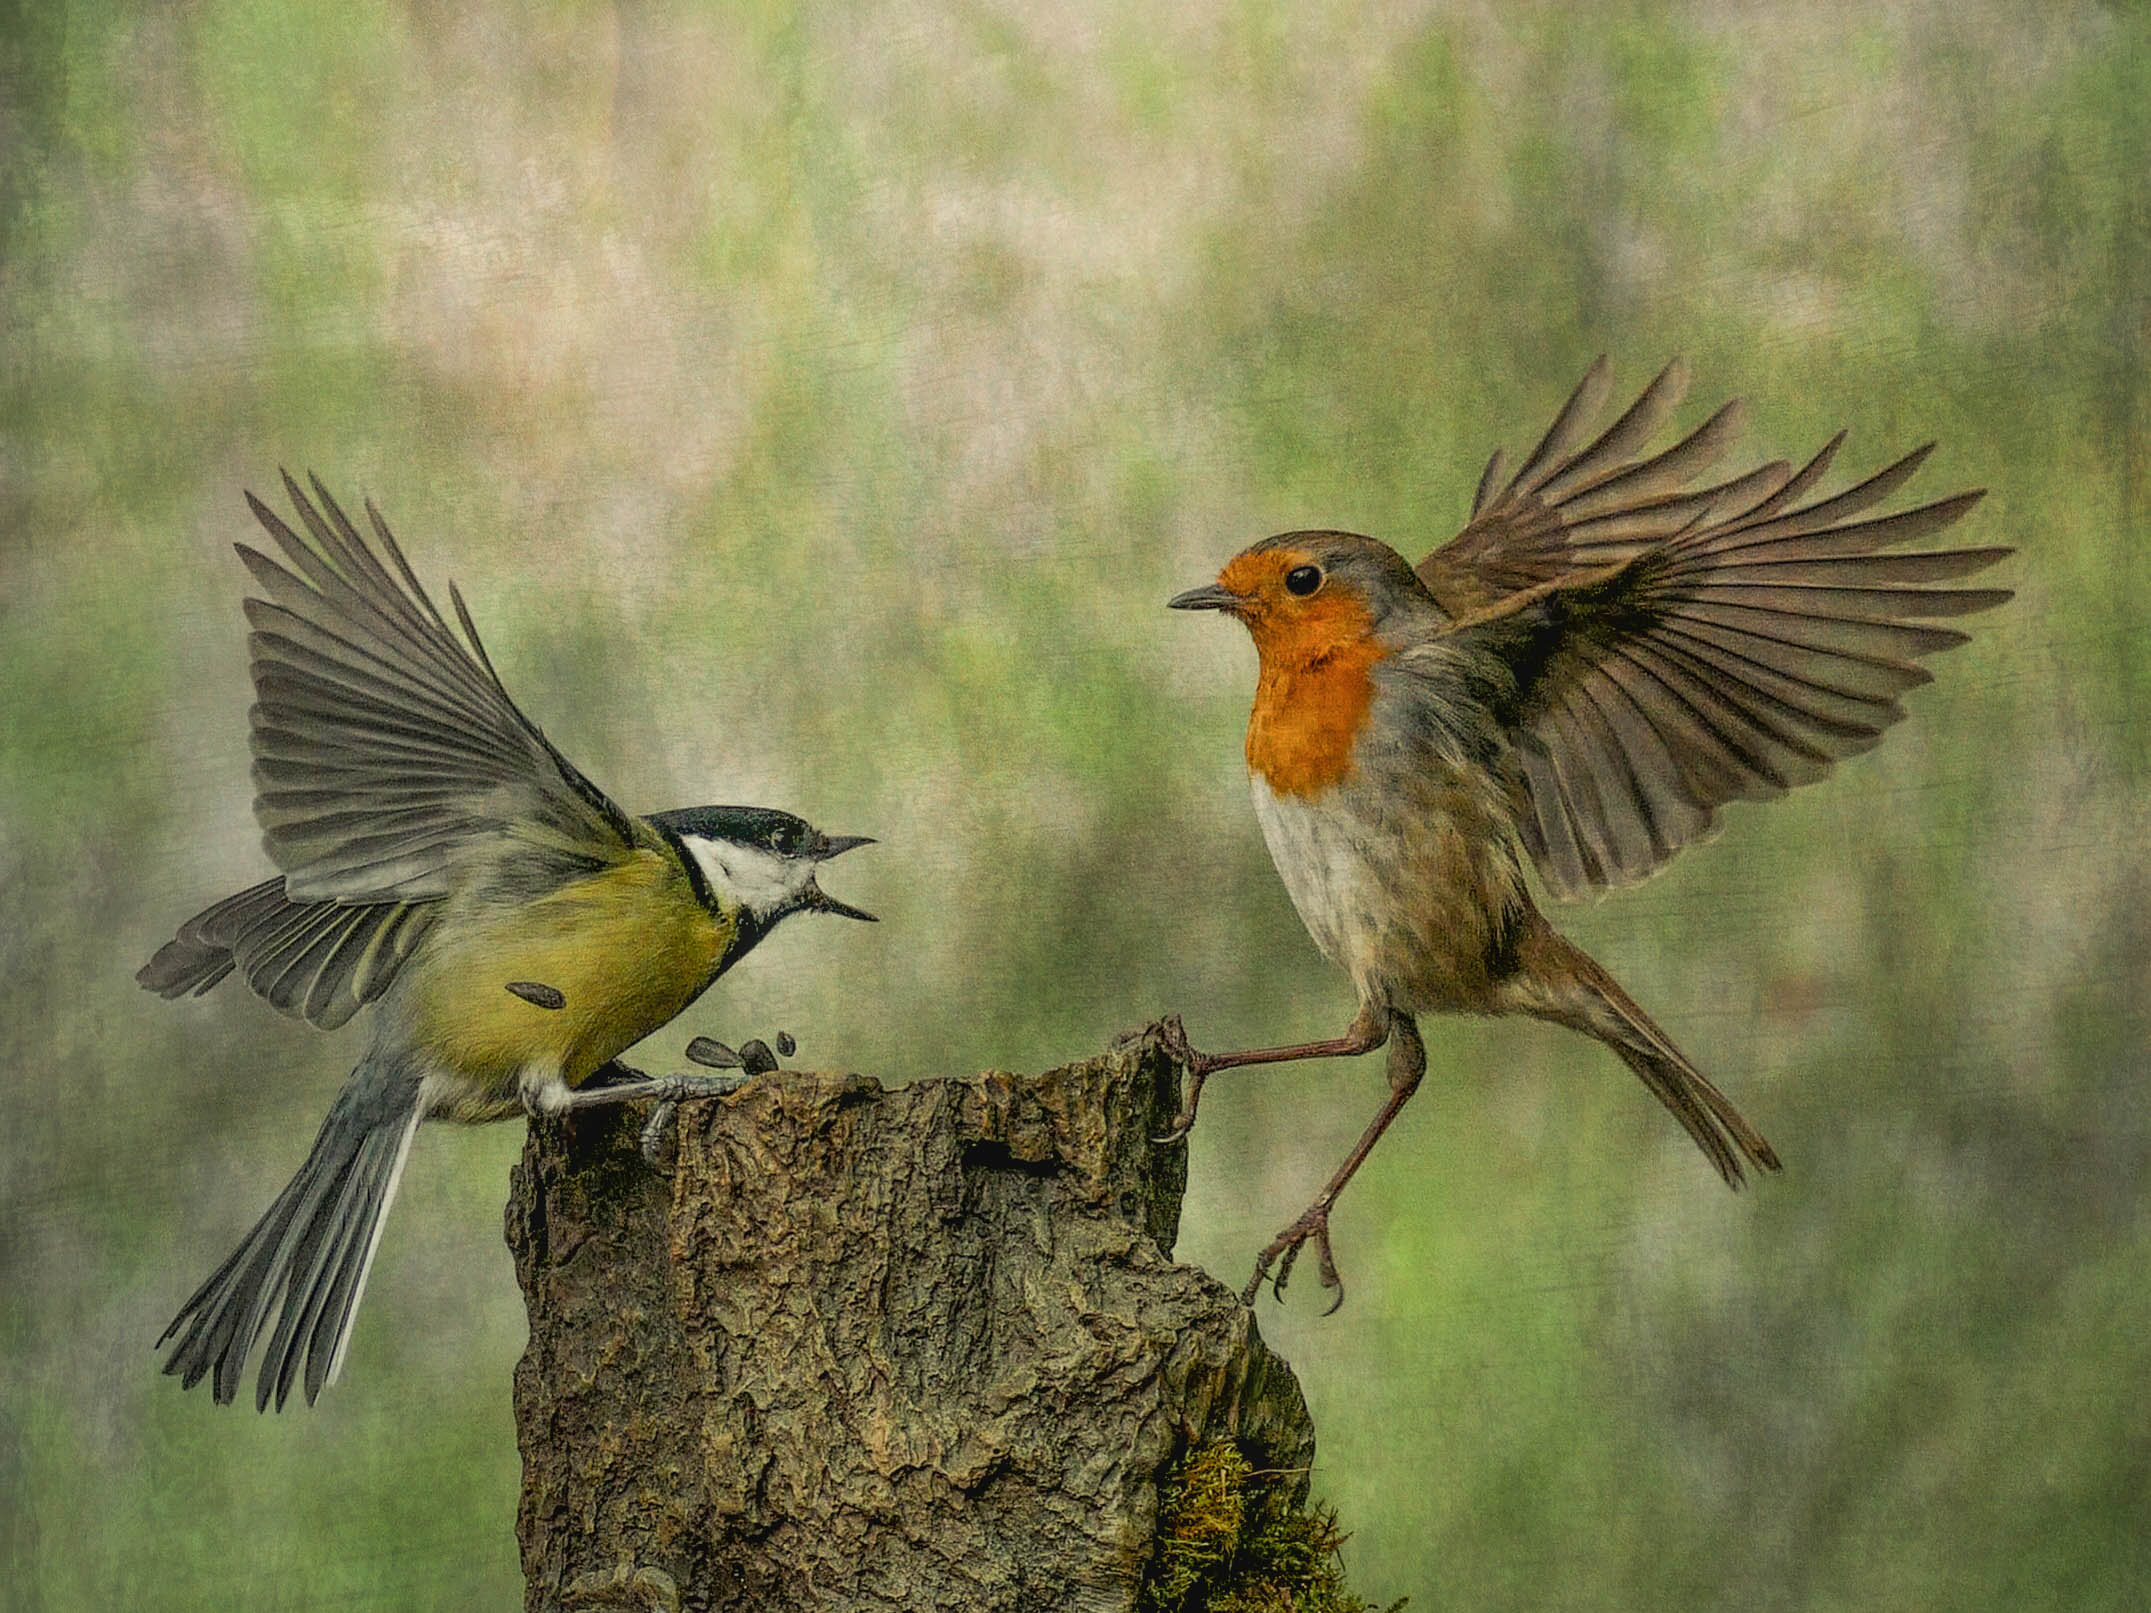
bird, wing, wildlife, beak, robin, fauna, vertebrate, finch, brambling, old world flycatcher, perching bird, nightingale, ortolan bunting, european robin